Virgo interferometer

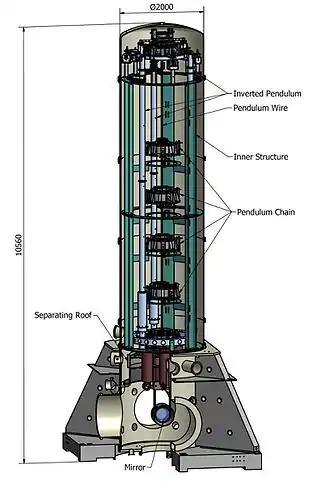
A Virgo mirror is supported in a vacuum by a superattenuator, which dampens seismic vibrations. It is a chain of pendula hanging from an upper platform and supported by three legs clamped to ground, forming an inverted pendulum. Seismic vibrations above 10 Hz are reduced by over 10 times, and the mirror position is controlled.

The large mirrors in each arm are the interferometer's most critical optics. They include the two end mirrors at the ends of the interferometer arms and the two input mirrors near the beginning of the arms. These mirrors make a resonant optical cavity in each arm in which the light bounces thousands of times before returning to the beam splitter, maximising the signal's effect on the laser path and allowing the power of the light circulating in the arms to be increased. These mirrors (designed for Virgo) are cylinders in diameter and thick, made from extremely pure glass. During the manufacturing process, the mirrors are polished to the atomic level to avoid diffusing (and losing) any light. A reflective coating (a Bragg reflector made with ion-beam sputtering) is then added. The mirrors at the end of the arms reflect almost all incoming light, with less than 0.002 per cent lost at each reflection.